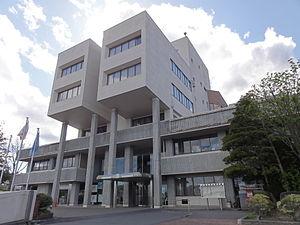
Yamada est un bourg du district de Shimohei, situé dans la préfecture d'Iwate, au Japon.